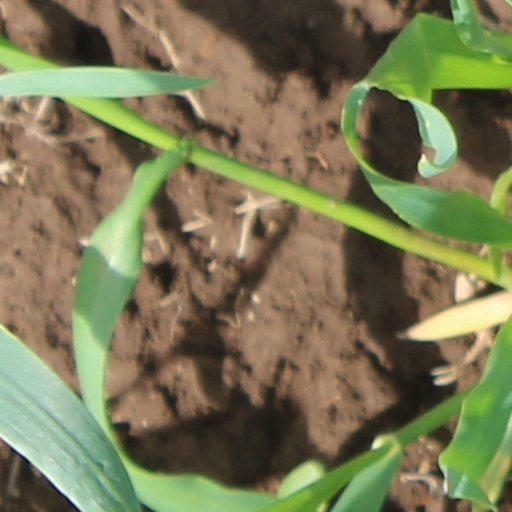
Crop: wheat